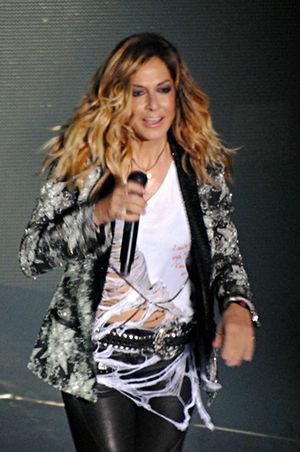
Ánna Víssi est une chanteuse chypriote grecque née à Pýla le 20 décembre 1957.